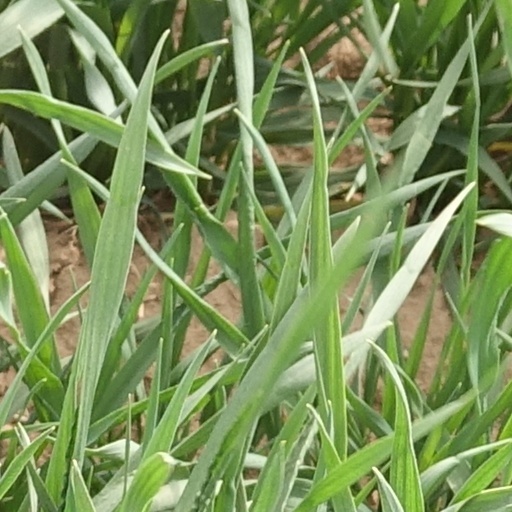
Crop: wheat